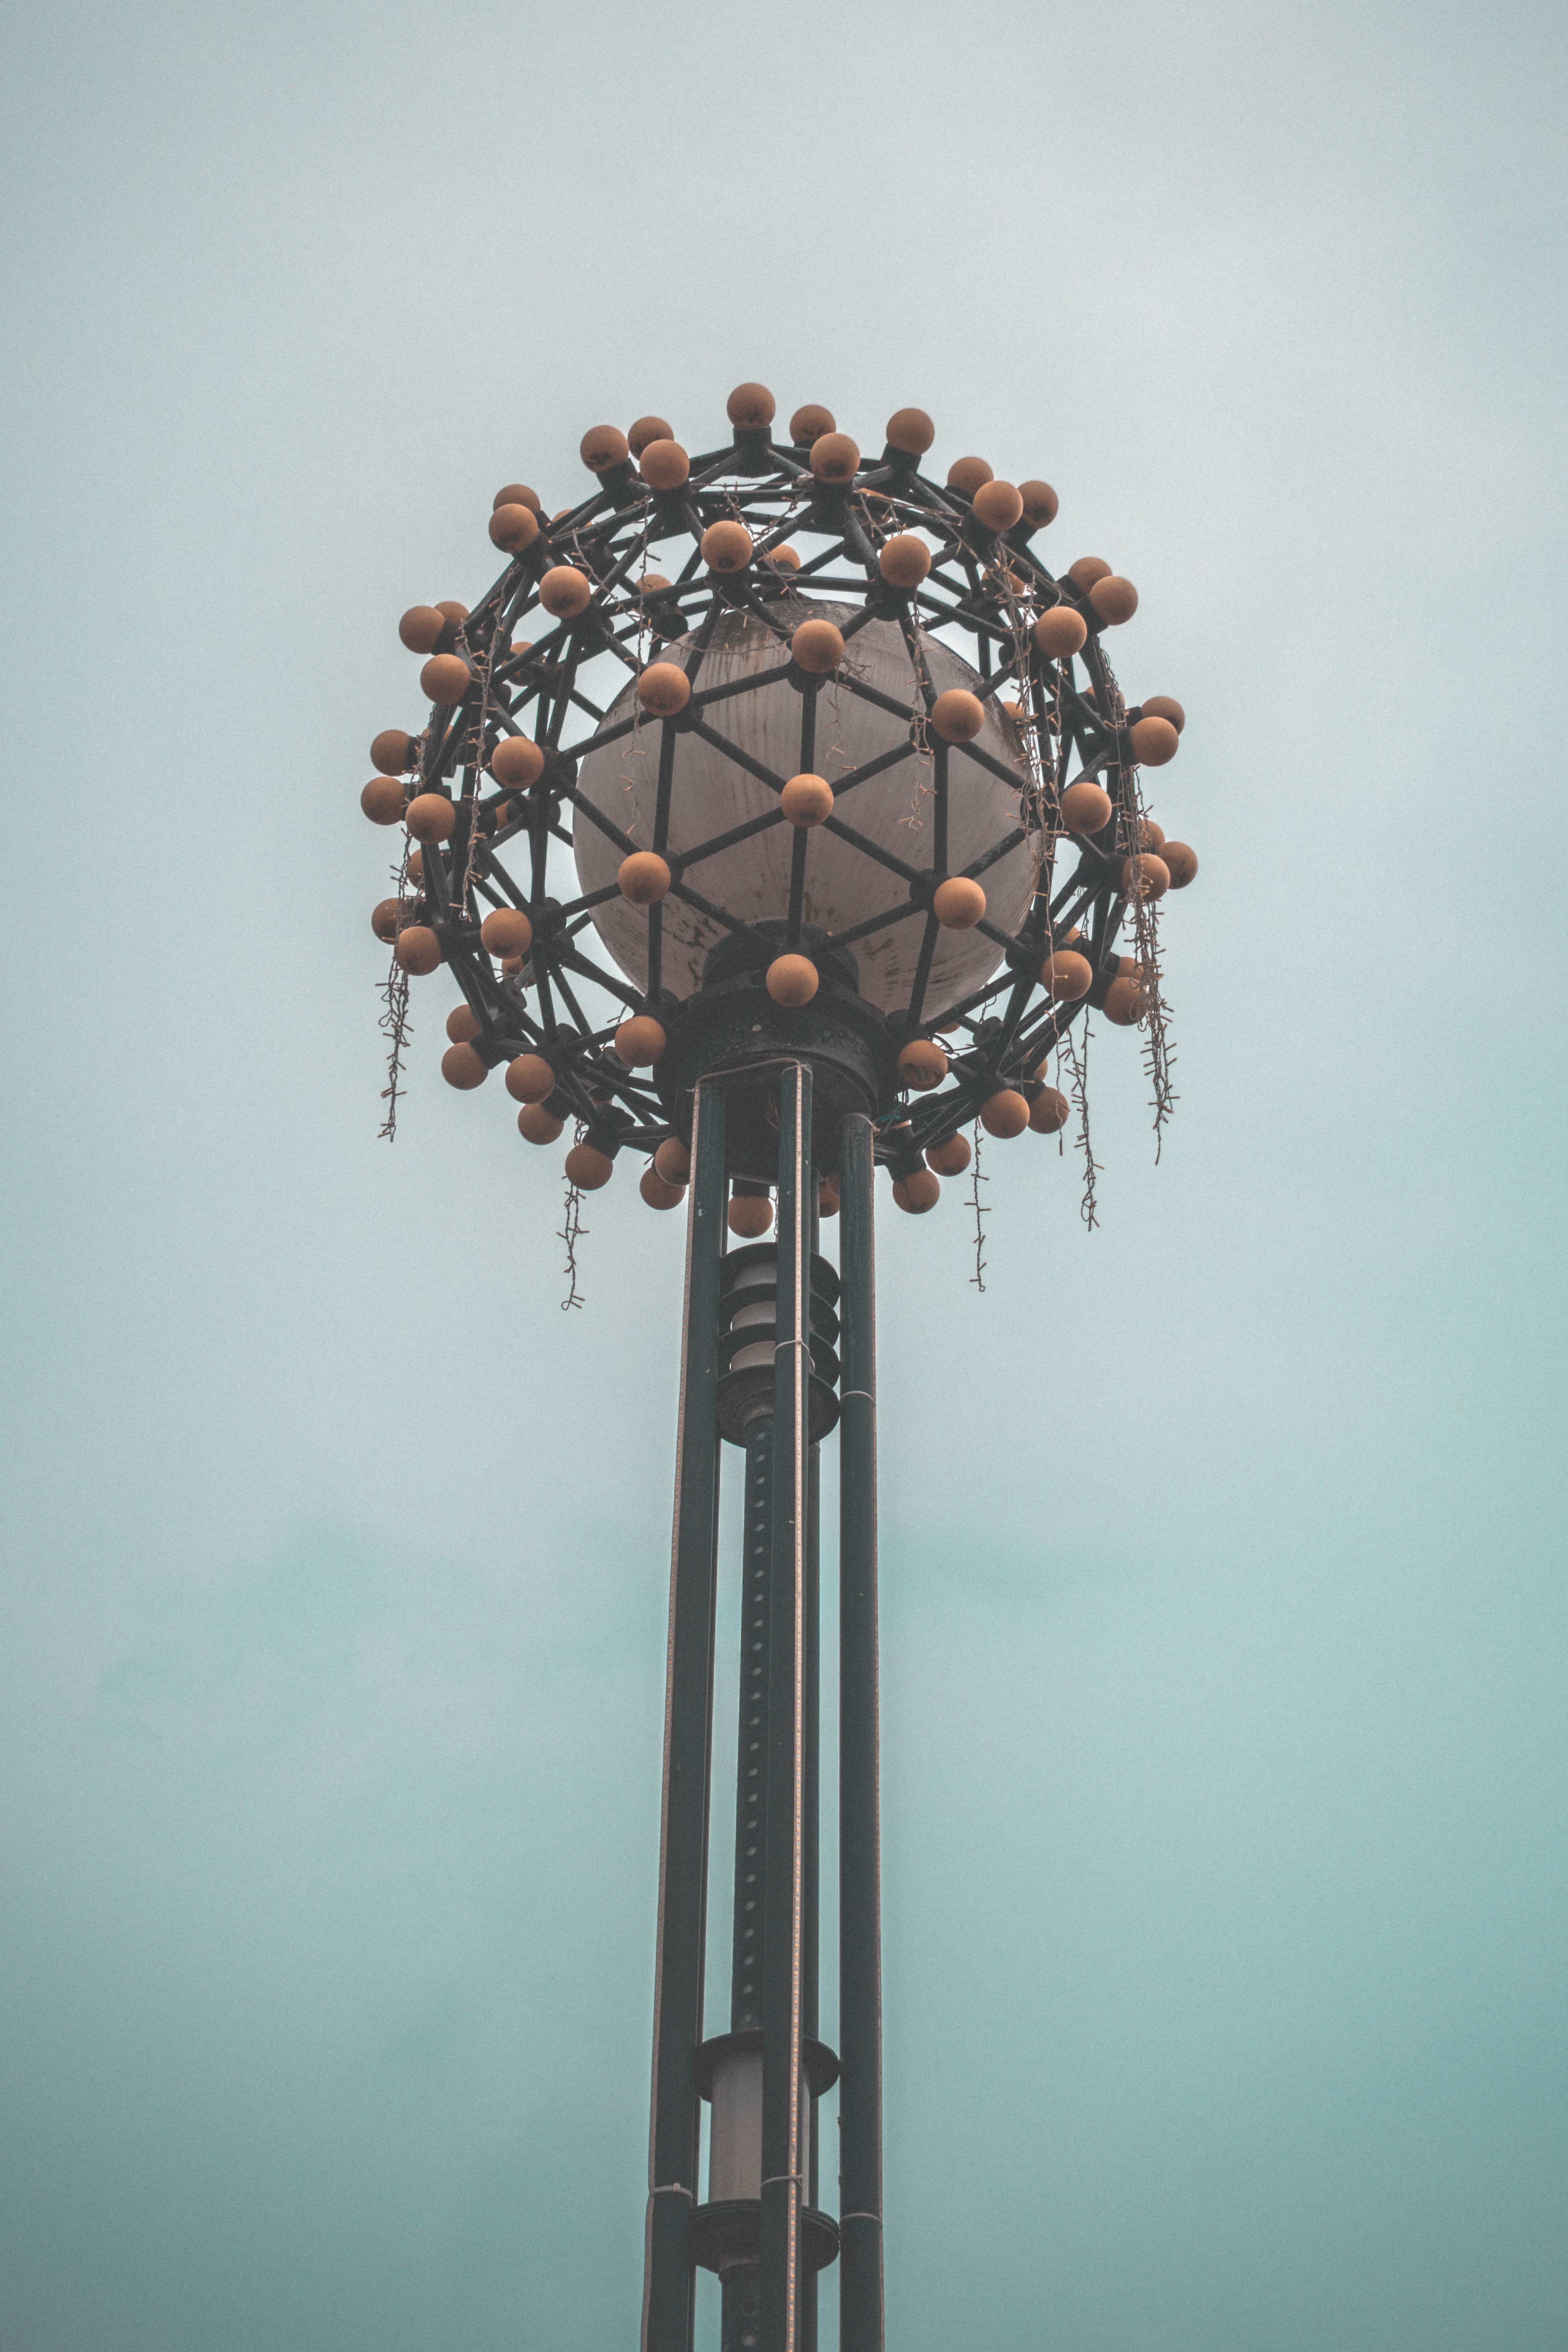
sky, tree, symmetry